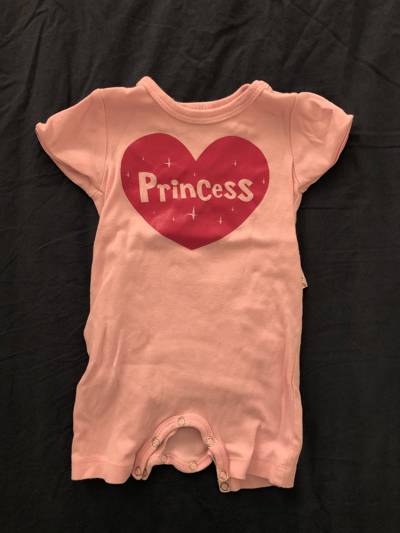
Waste category: clothes